Andrew Bryan (Baptist)

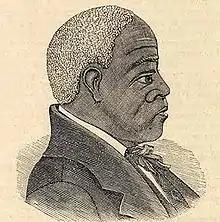
Andrew Bryan

Andrew Bryan (1737–1812) founded Bryan Street African Baptist Church, affectionately called the Mother Church of Black Baptists, and First African Baptist Church of Savannah in Savannah, Georgia, the first black Baptist churches to be established in America. Bryan was formerly enslaved by Jonathan Bryan.